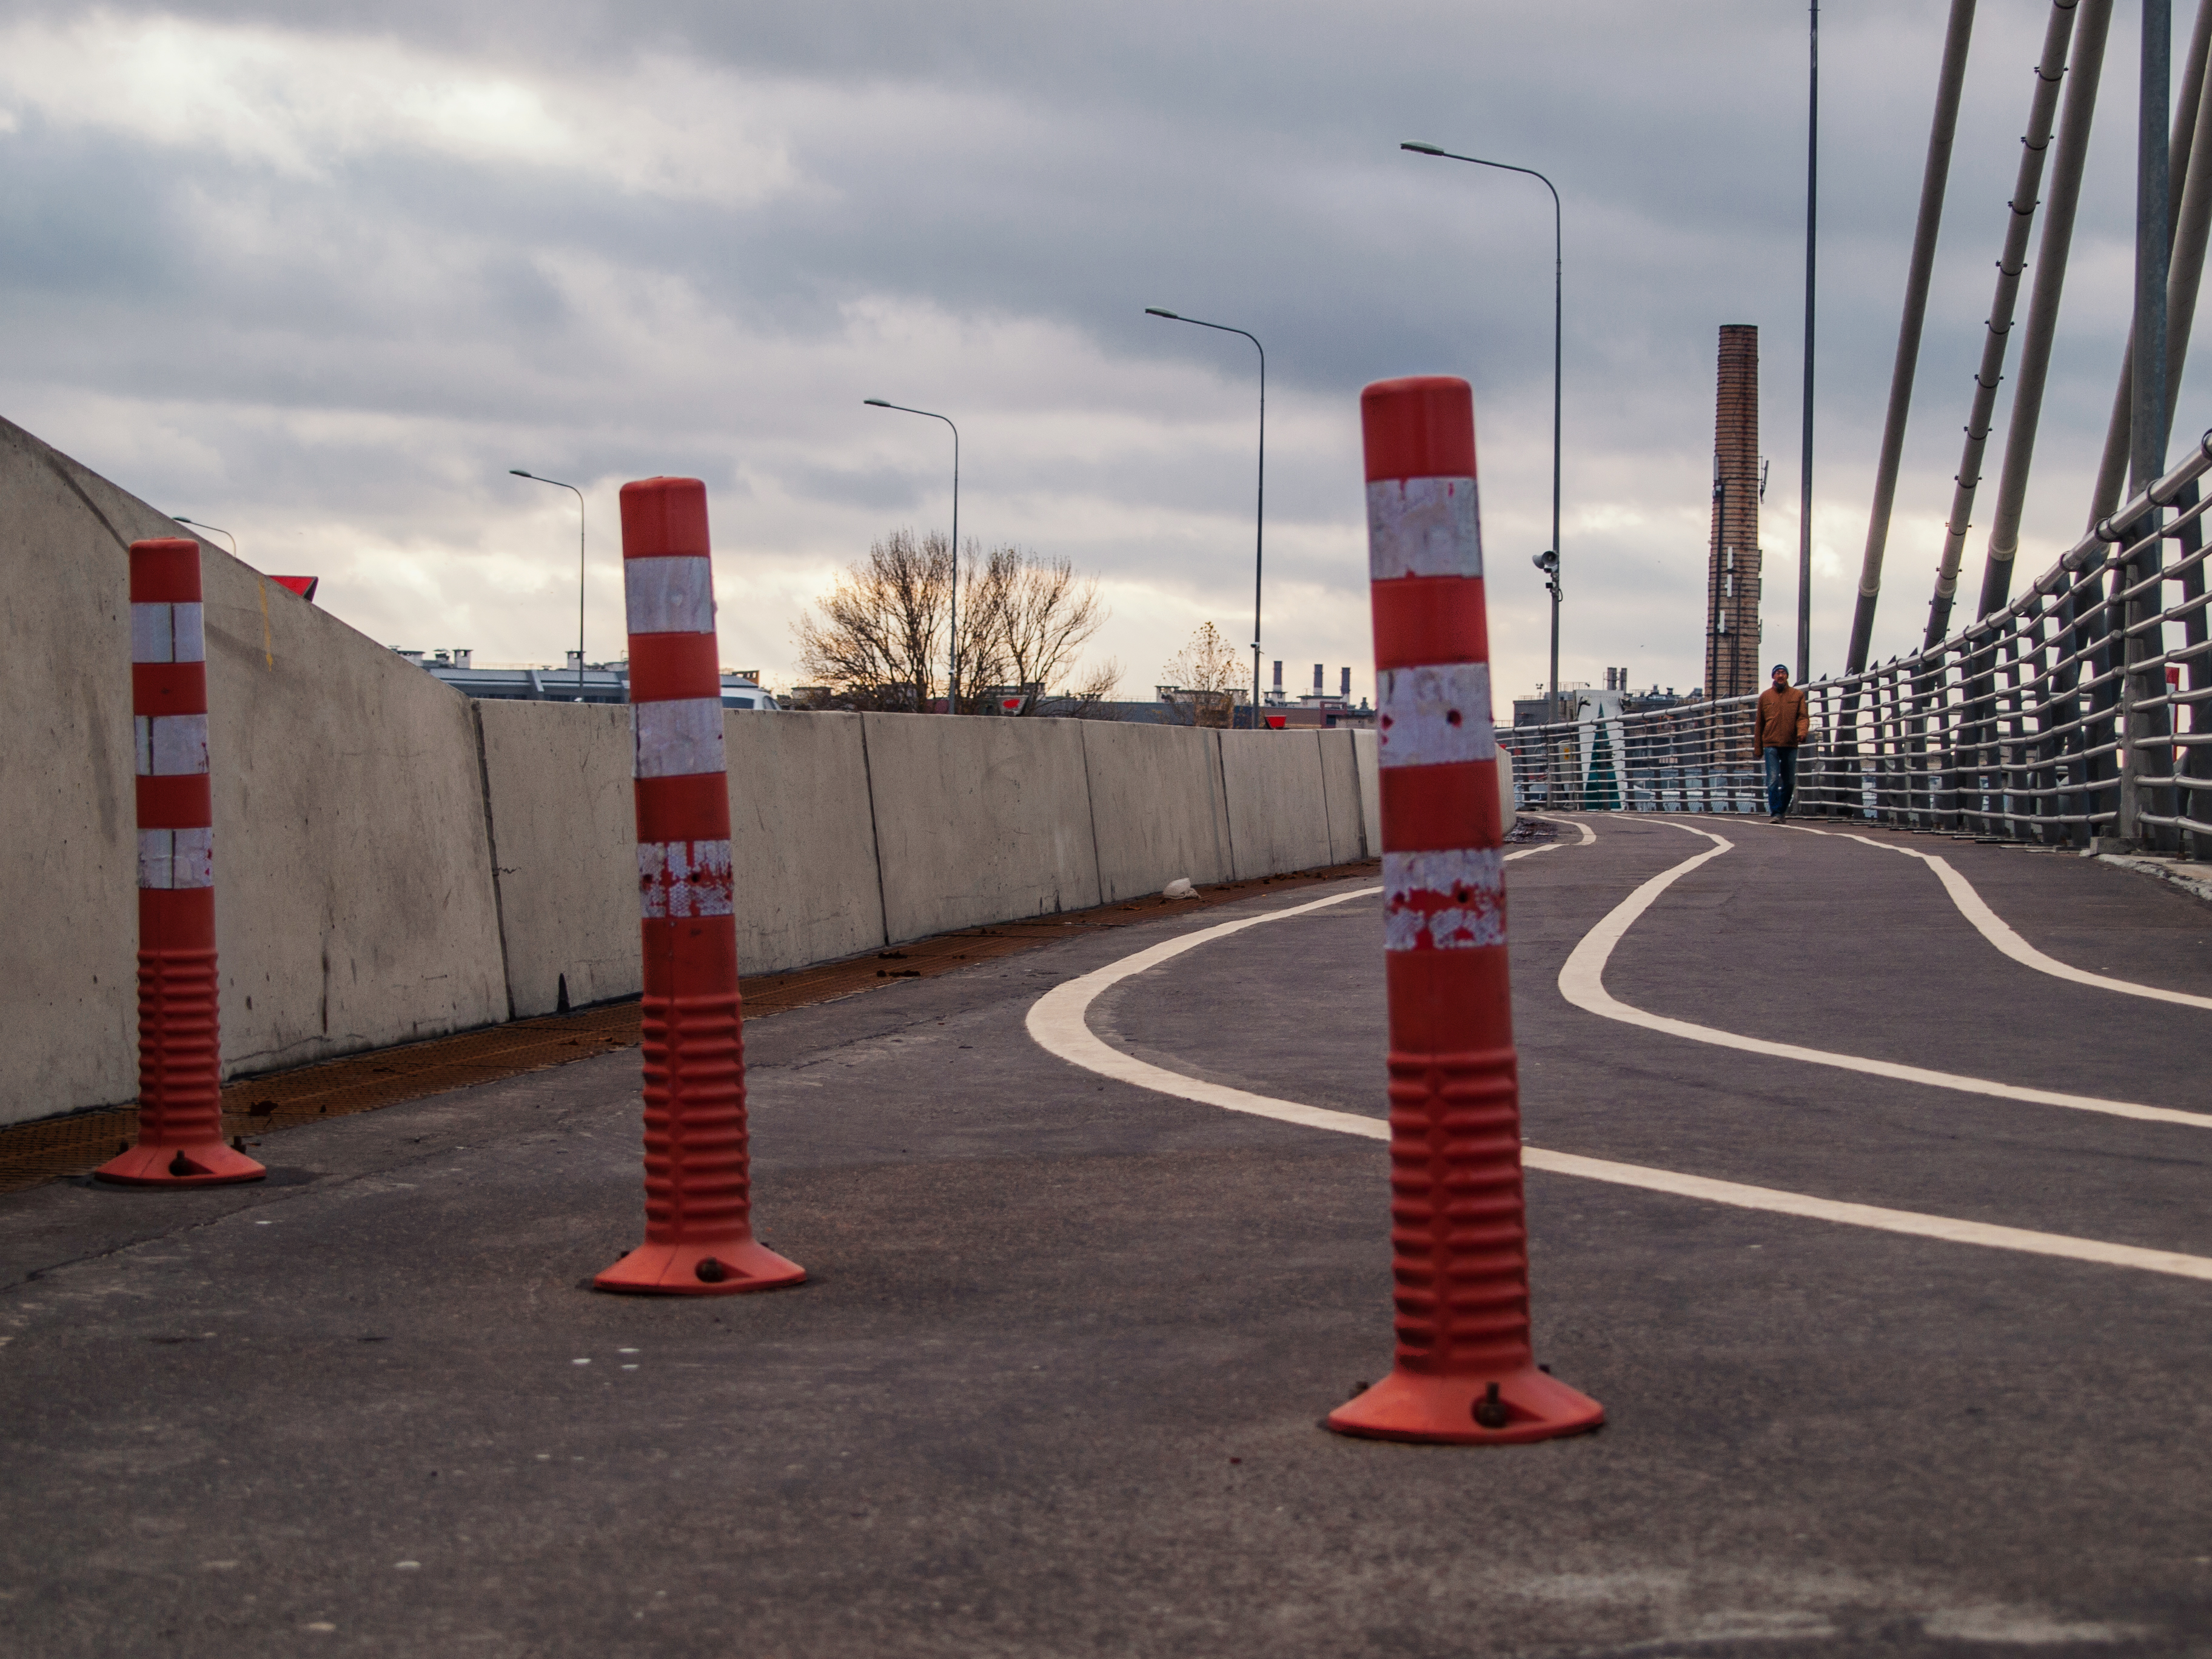
images, cloud, sky, road surface, asphalt, tar, gas, composite material, road, street light, signage, public utility, landscape, sign, symmetry, city, concrete, lane, street, pole, tree, circle, rectangle